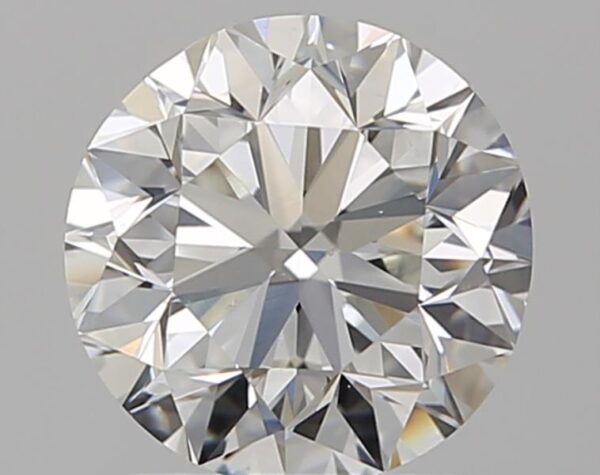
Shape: round
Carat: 1.5
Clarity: VS2
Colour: H
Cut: VG
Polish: EX
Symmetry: VG
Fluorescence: F
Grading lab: GIA
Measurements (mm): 7.08 x 7.16 x 4.63